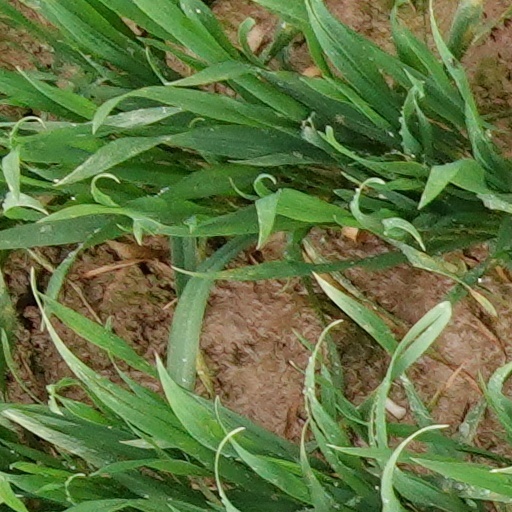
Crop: wheat